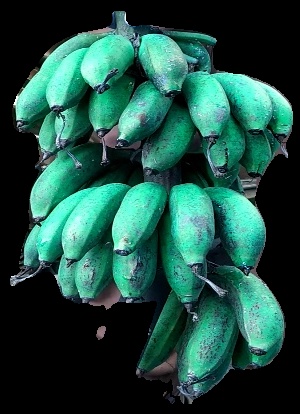
Variety: rasbale
Grade: grade3